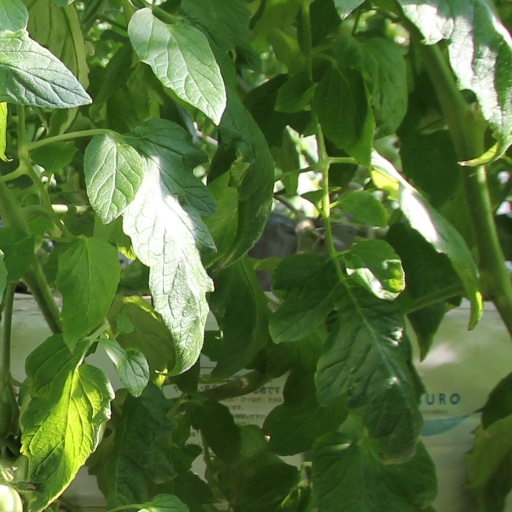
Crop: tomato